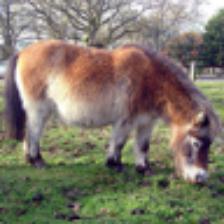
Label: NonHuman